Cruise ship

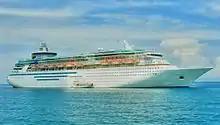
"Sovereign of the Seas" was the first of Royal Caribbean International's "Sovereign"-class cruise ships.

With the advent of large passenger jet aircraft in the 1960s, intercontinental travelers switched from ships to planes, sending the ocean liner trade into a terminal decline. Certain characteristics of older ocean liners made them unsuitable for cruising duties, such as high fuel consumption, deep draught preventing them from entering shallow ports, and cabins (often windowless) designed to maximize passenger numbers rather than comfort. In the late 1950s and 1960s, ships such as Holland America Line's (1959), the French Line's (1961), and Cunard Line's RMS (1969) were designed to serve the dual purposes of ocean liner during the northern hemisphere summer months and cruise ship in the winter, incorporating doors and baffles that could be open or closed to divide classes or open the ship to one class, wherein all passengers received roughly the same quality berthing and most of the same facilities. (Passengers in cabins in certain grades on the "Queen Elizabeth 2" had access only to certain dining rooms).